Compesières Commandry

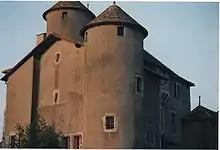
The Commandry

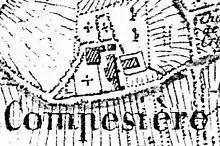
Plan of the Commandry in 1830

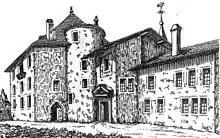
Drawing of the castle in 1840

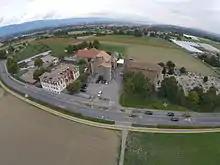
Compesières Commandry in 2015

The Compesières Commandry is the main Commandry of the Order of Malta in the Canton of Geneva in Switzerland. The Commandry is located in the municipality of Bardonnex.